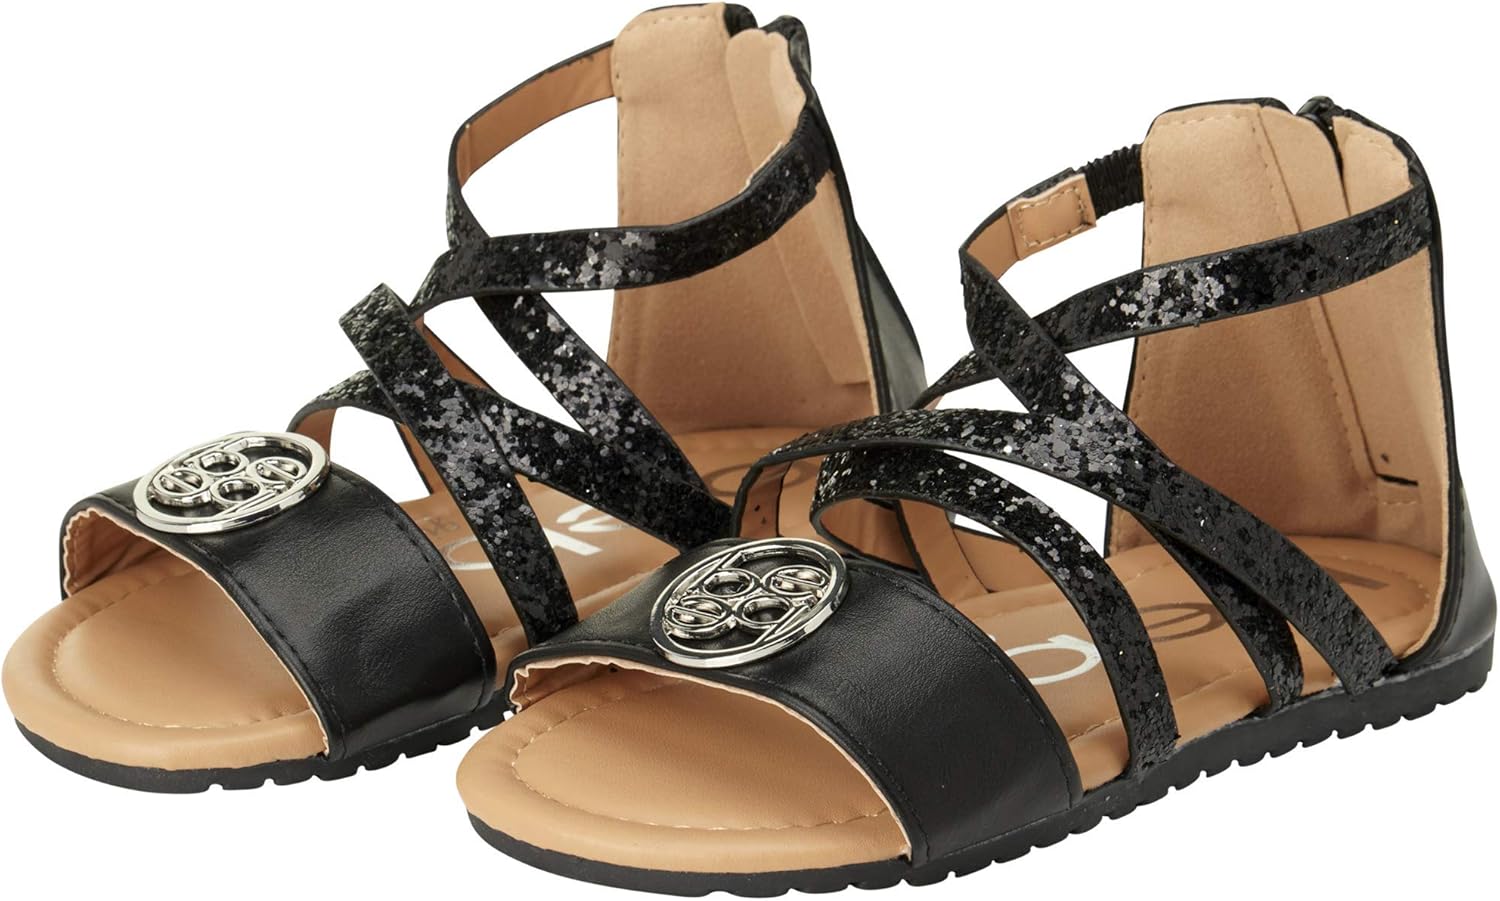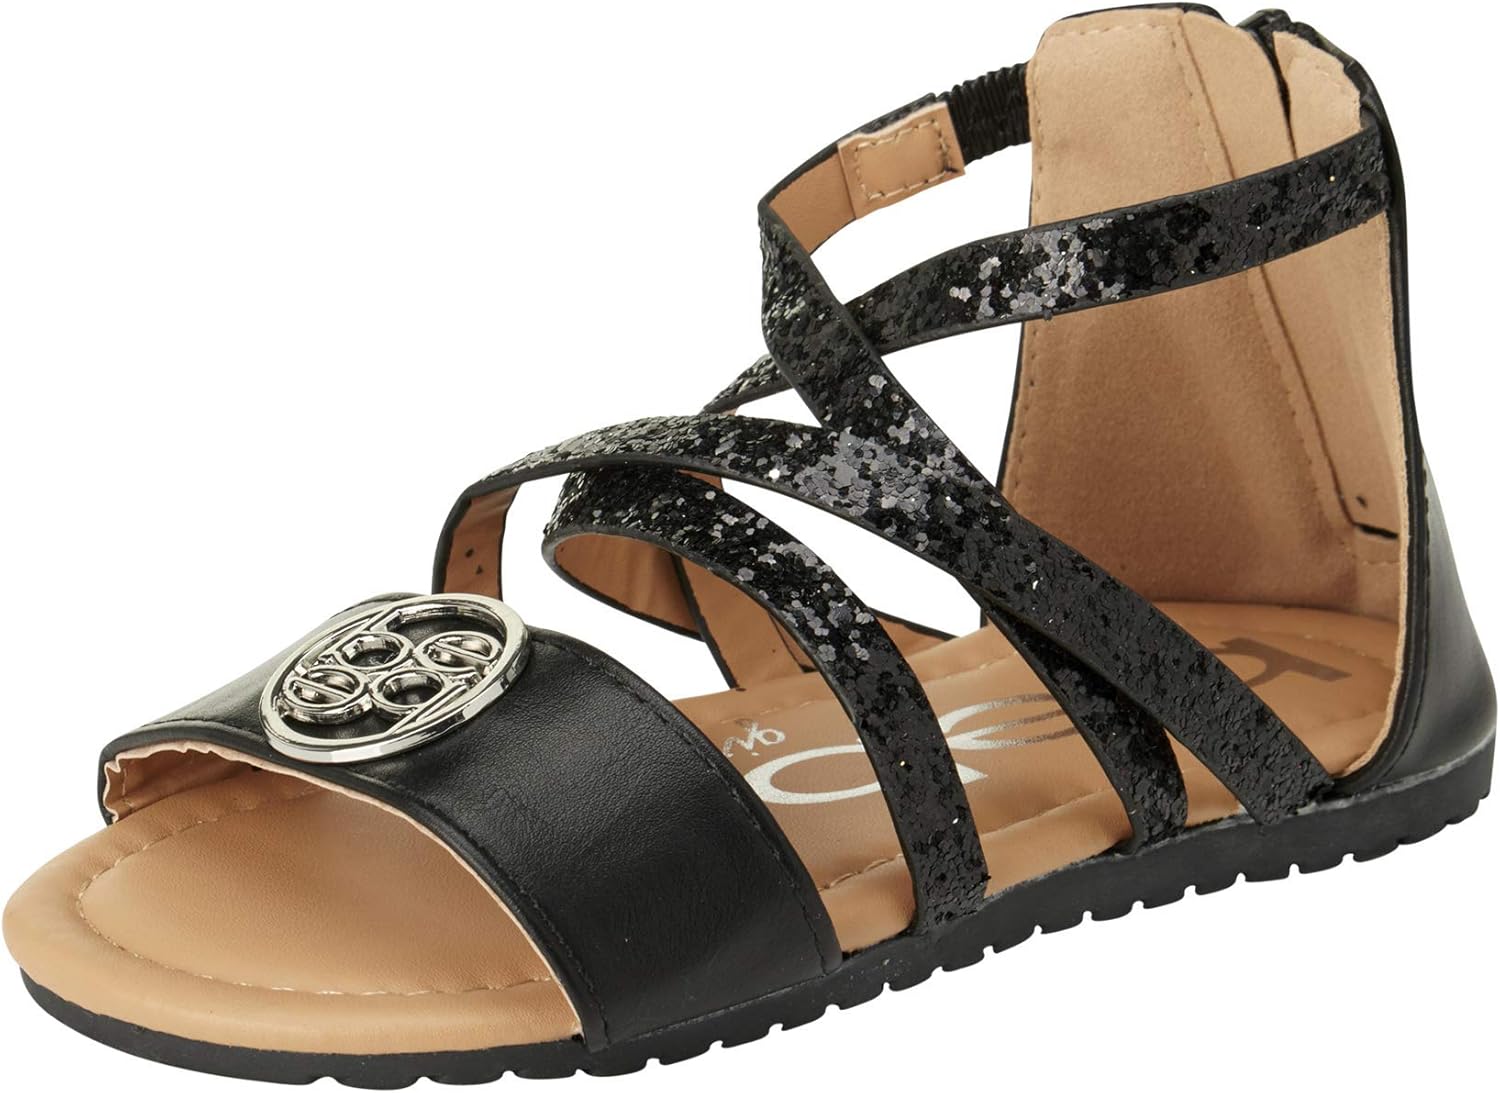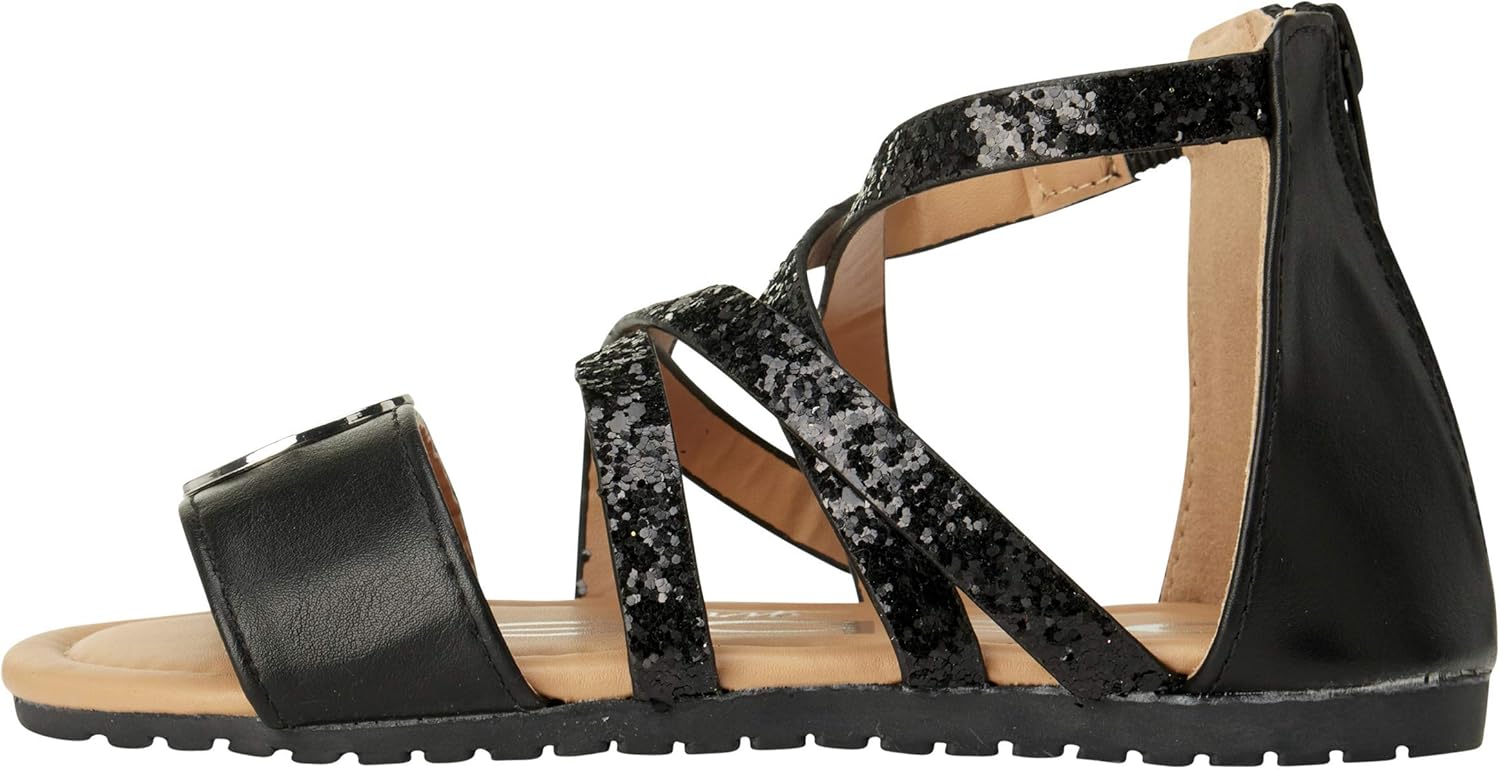
bebe Girls' Sandals – Glitter Leatherette Gladiator Sandals with Back Zipper and Medallion (Toddler)
Category: AMAZON FASHION
bebe Girls' Sandals – Glitter Leatherette Gladiator Sandals with Zipper and Medallion are perfect for your precious baby girl. Great for warm weather wear, going to the beach or lounging around the house, you will love how cute the fashionable glitter details look on your girls' feet. These adorable yet classy gladiator sandals will be your go-to for your daughter's summer footwear. Stylish  glitter decor with a medallion, Bebe logo sole, and color-matching outsole add to the stylish look of this sandal Stylish glitter decor with a medallion, Bebe logo sole, and color-matching outsole add to the stylish look of this sandal Convenient design with a zipper allows for easy on easy off, great for going to the beach Convenient design with a zipper allows for easy on easy off, great for going to the beach Quality designed, durable leatherette sole for long lasting comfort even after a long day on her feet Quality designed, durable leatherette sole for long lasting comfort even after a long day on her feet Classic open toe sandal provides a great fit and breathable comfort for hot summer days, a great look for any occasion Classic open toe sandal provides a great fit and breathable comfort for hot summer days, a great look for any occasion Cute and Fashionable colors to choose from so you can pick the perfect one for any outfit;Please Reference the Variations for All Available Sizes & Colors! Cute and Fashionable colors to choose from so you can pick the perfect one for any outfit; Please Reference the Variations for All Available Sizes & Colors! Treat your little girl to her new favorite sandal by bebe. She will look great at any summertime event while staying comfortable during hours of play. Stop by Our Storefront to See the Rest of Our Great Deals!
Features: Imported | High Quality Sandals: Lightweight, comfortable open toe gladiator sandals for baby girls; perfect match that will look super cute with just about any outfit | Everyday Comfort: These adorable gladiator sandals are designed for everyday all-day comfort; Ideal for spring and summer picnics, parties and playdates | Versatile Summer Shoes: Let your toddler girl wear these open toe sandals to the pool, to the beach, on vacation, on spring and summer days; perfect casual footwear to wear around town daily | Convenience: Step in and step out with the convenient heel zipper; ideal sandals for girls and parents who want to get ready quickly and start their day of fun | Easy Care: Spot Clean; See Product Description for more details